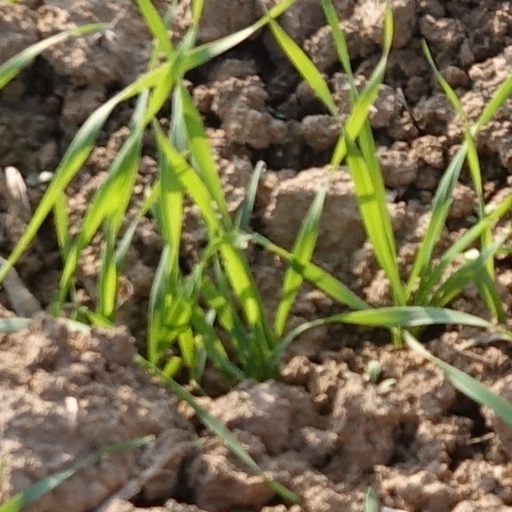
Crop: wheat